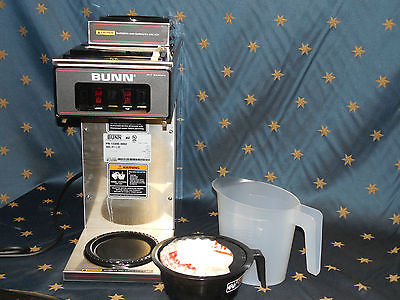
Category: coffee maker